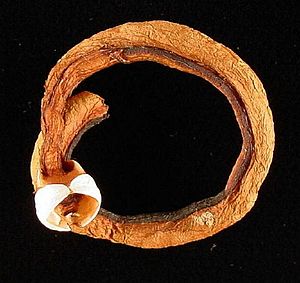
Pæleorme
Pæleorme er en familie af ormeligende muslinger, der er udbredt i store dele af verden. De kan gøre stor skade ved at angribe bundgarnspæle, bolværkstømmer og andet træværk i havet.